Steven van der Hagen

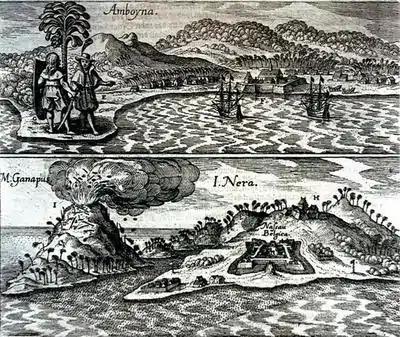
Dutch fortifications and English tradeposts on the bare and volcanic Ambon and Banda-Neira (1655) with the still-active volcano Gunung Api to the left

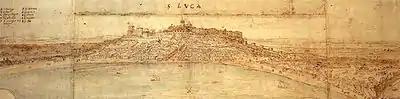
Panorama of Sanlucar by Antonie van Wijngaarden in 1567

Steven van der Hagen (Amersfoort, 1563 – 1624) was the first admiral of the Dutch East India Company (VOC). He made three visits to the East Indies, spending six years in all there. He was appointed to the Council of the Indies. Van der Hagen protested against the harsh administration of the administrators, who wanted a monopoly on the clove trade and were willing to fight against their Spanish, Portuguese, English or Asiatic trade competitors in order to get it. Laurens Reael and Steven van der Hagen wrote with disapproval on how the Heren XVII treated the interests and laws of the Maluku population.